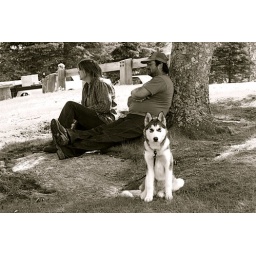
maine people sitting under a tree with their husky